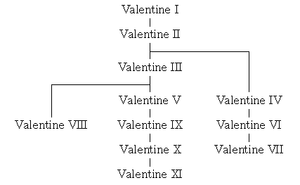
Le Valentine est le char d'infanterie britannique le plus produit durant la Seconde Guerre mondiale. Conçu en 1938, il fut en service entre 1940 et 1944. Il était réputé pour son bas coût et sa fiabilité.